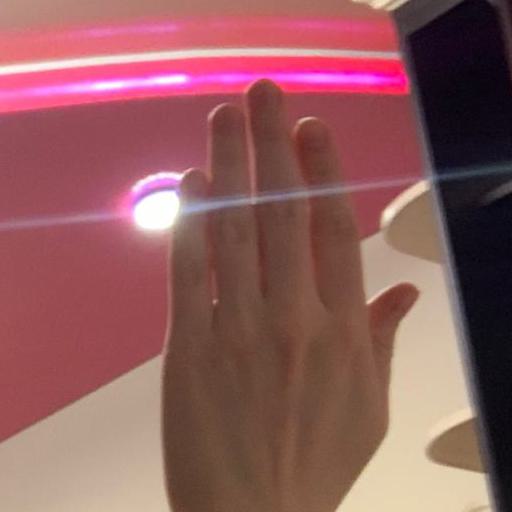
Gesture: stop_inverted